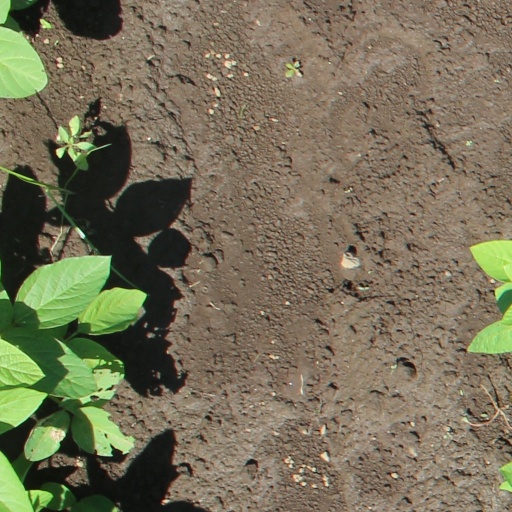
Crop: soybean